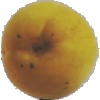
Label: Peach 2